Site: brandenburg
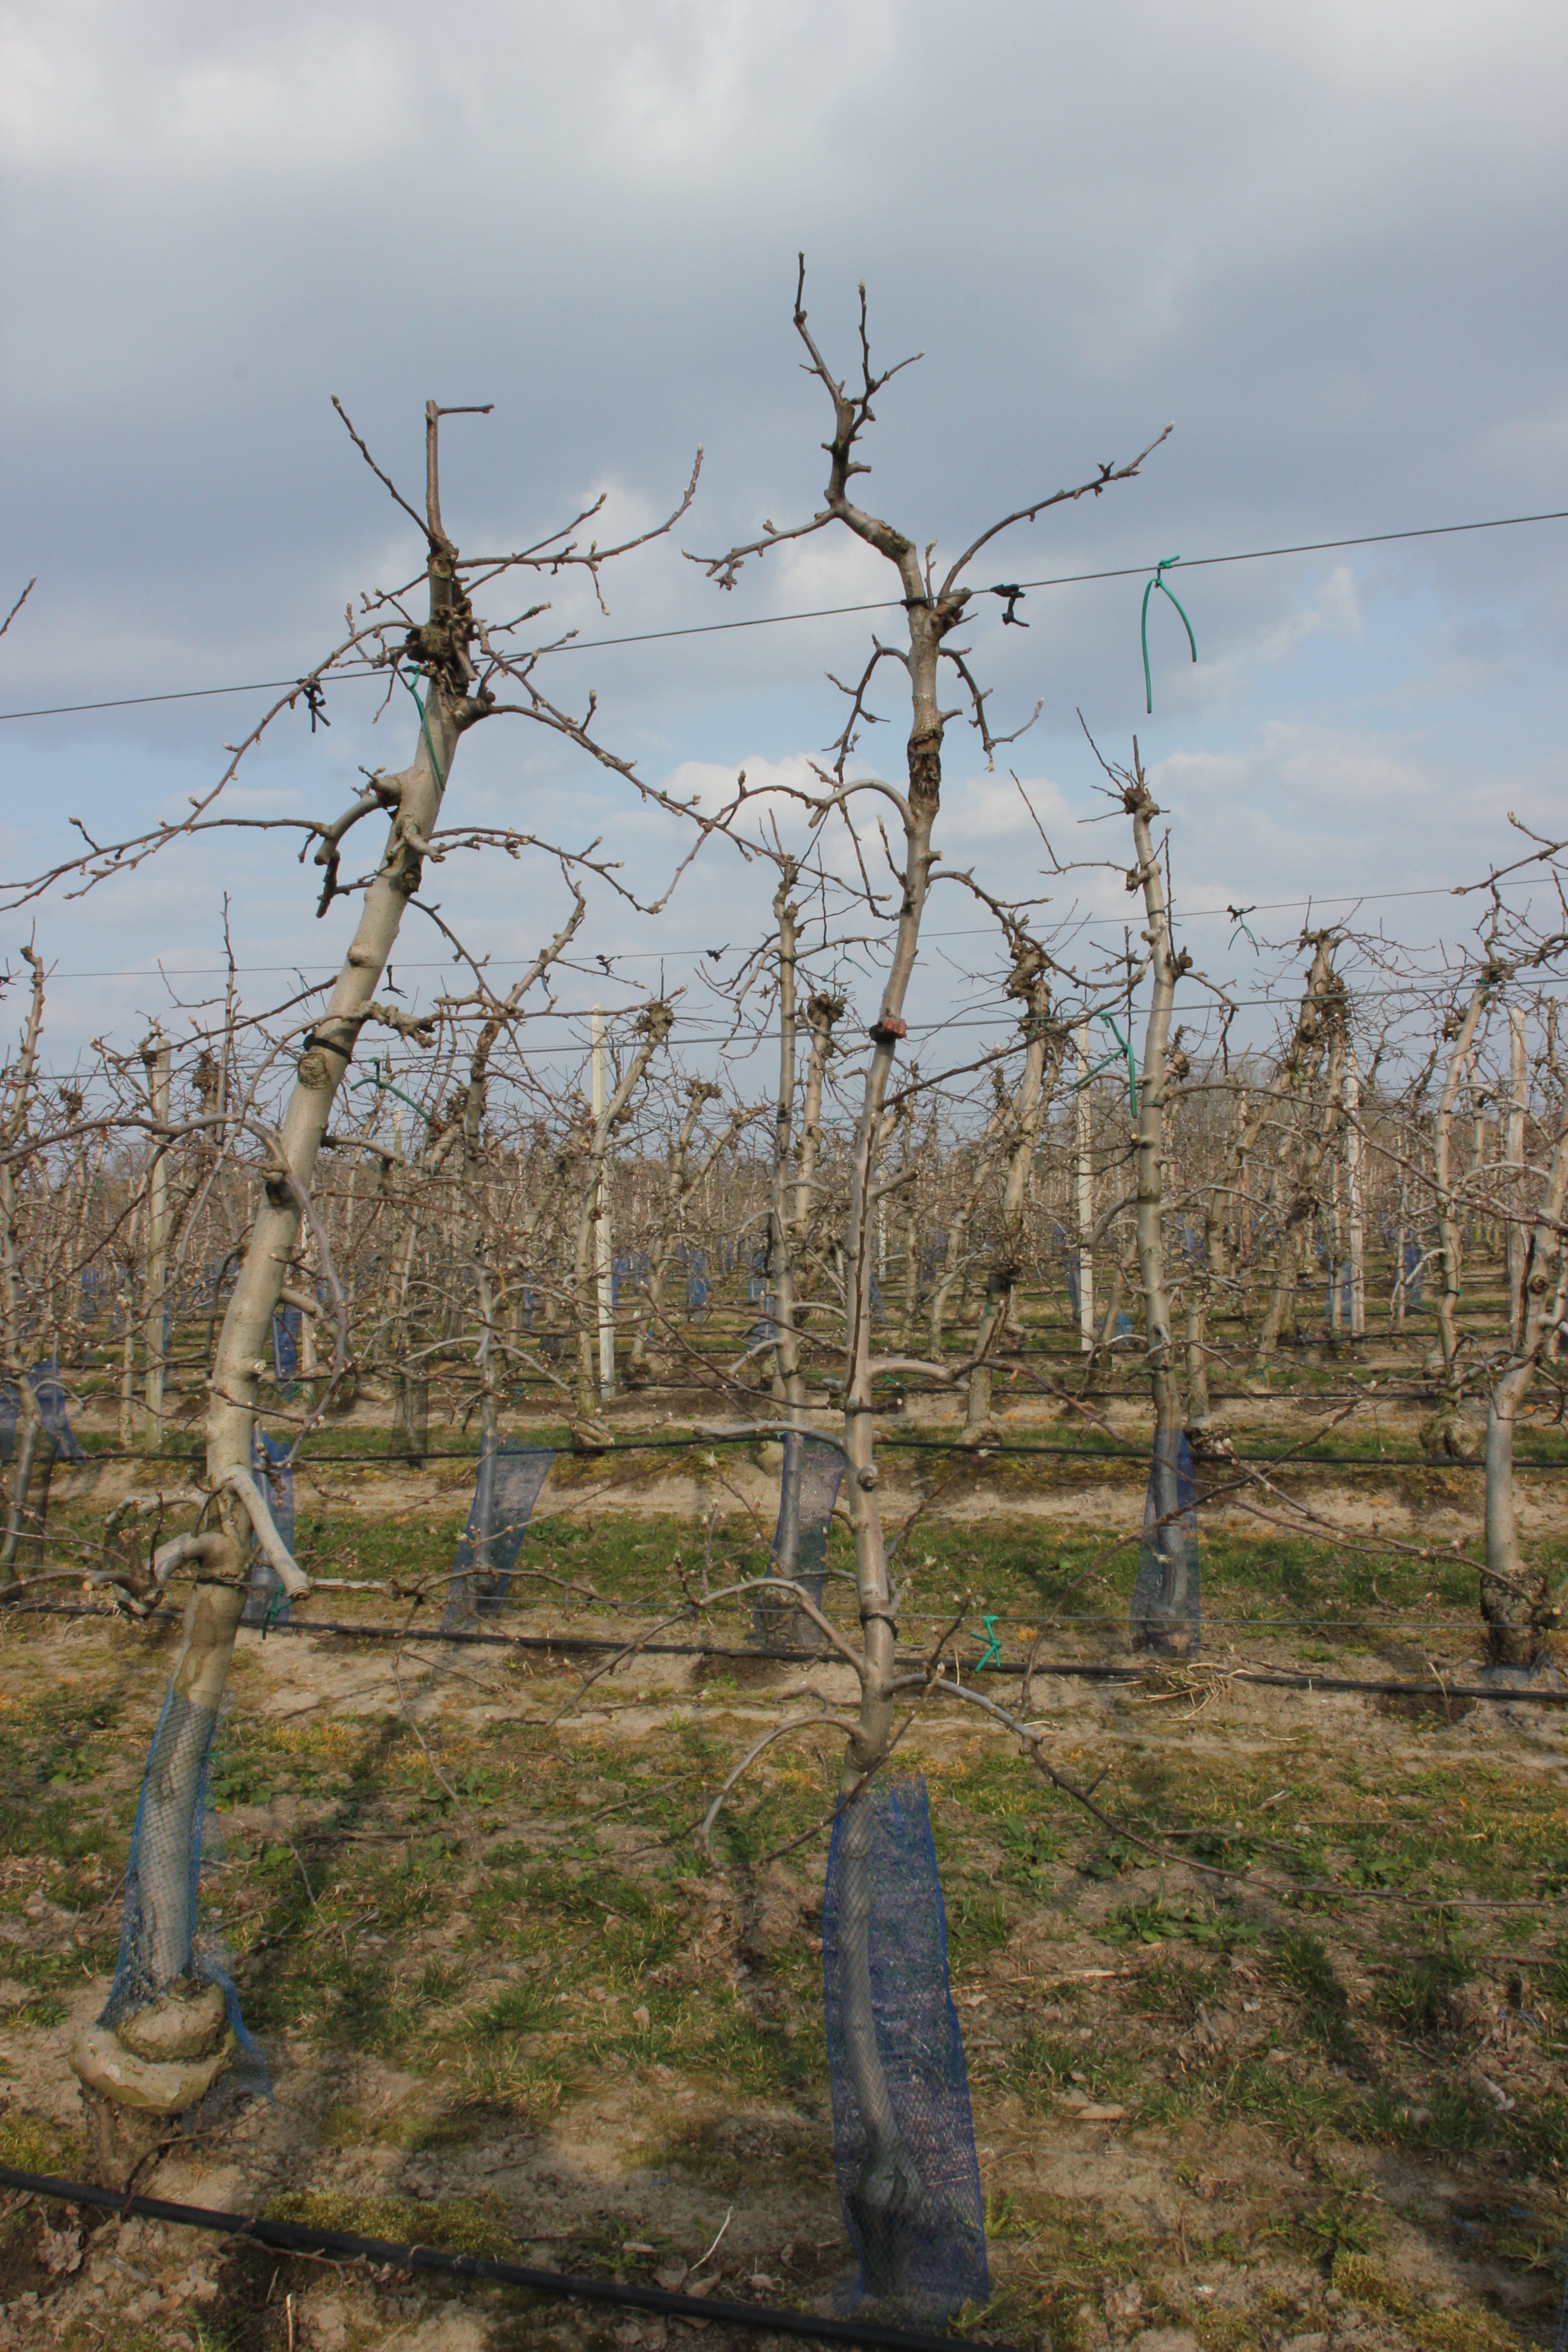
Growth stage (BBCH 03): Bud development